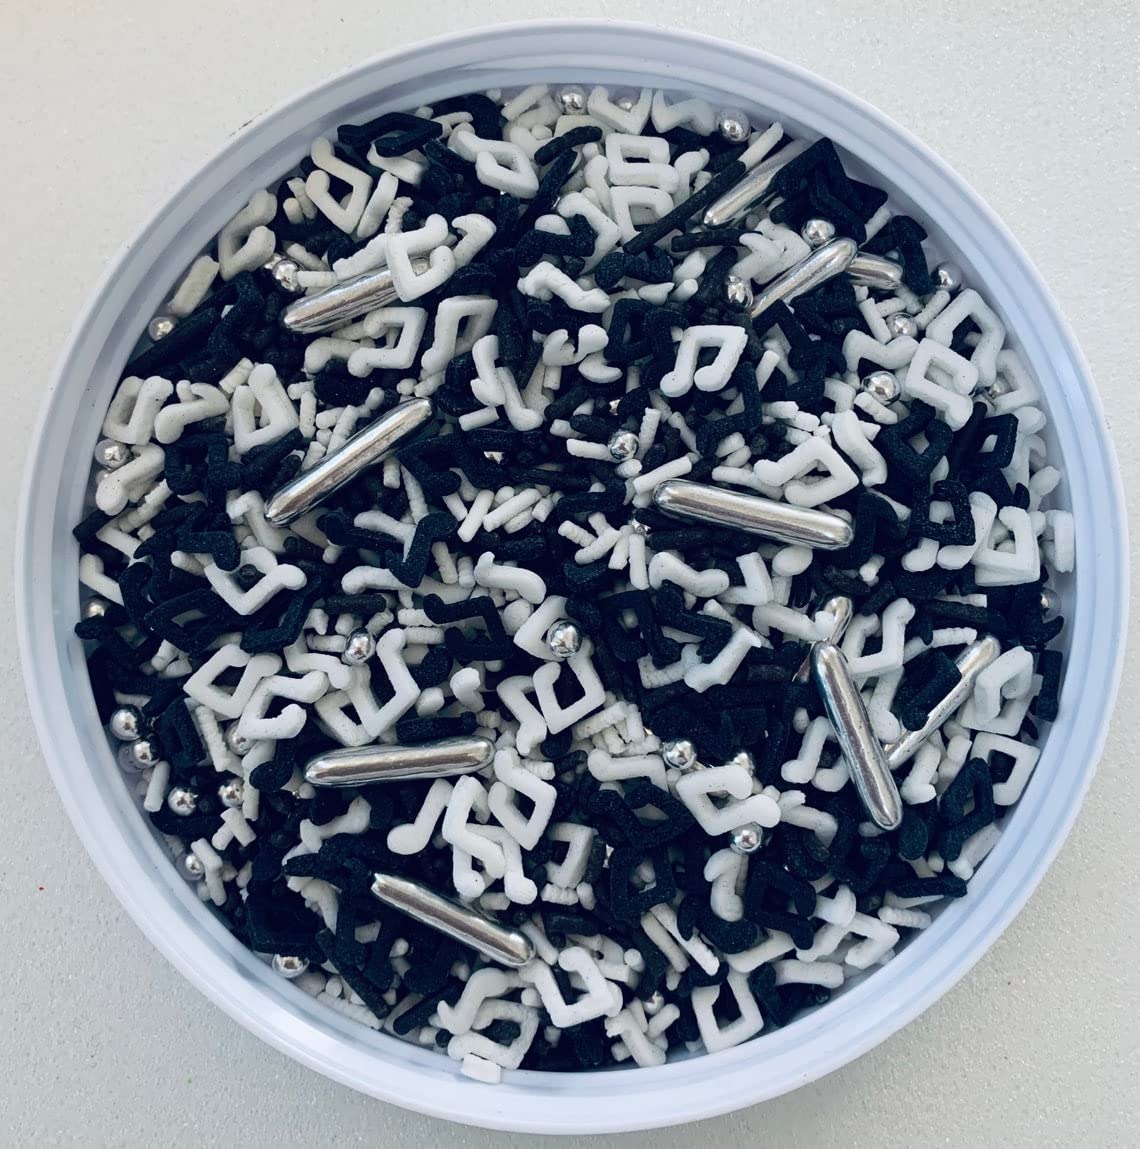
Item Name: Listen To The Sound Of Music Mix Edible Party Sprinkles Cake Cookie Donut Cakepop Birthday Toppings 6 oz
Bullet Point 1: Perfect themed sprinkles for decorating cupcakes, cookies, donuts and more.
Bullet Point 2: These themed sprinkles make perfect decorations for your treats to celebrate baby showers, birthdays, gender reveals, weddings, bridal showers and other themed events.
Bullet Point 3: Sweet and Pretty- These yummy sprinkles add beauty to everything but they also taste deliciously sweet. They will add that extra sweetness to any of your desserts.
Bullet Point 4: You will be the talk of the party!!
Value: 6.0
Unit: Ounce

Price: 12.77